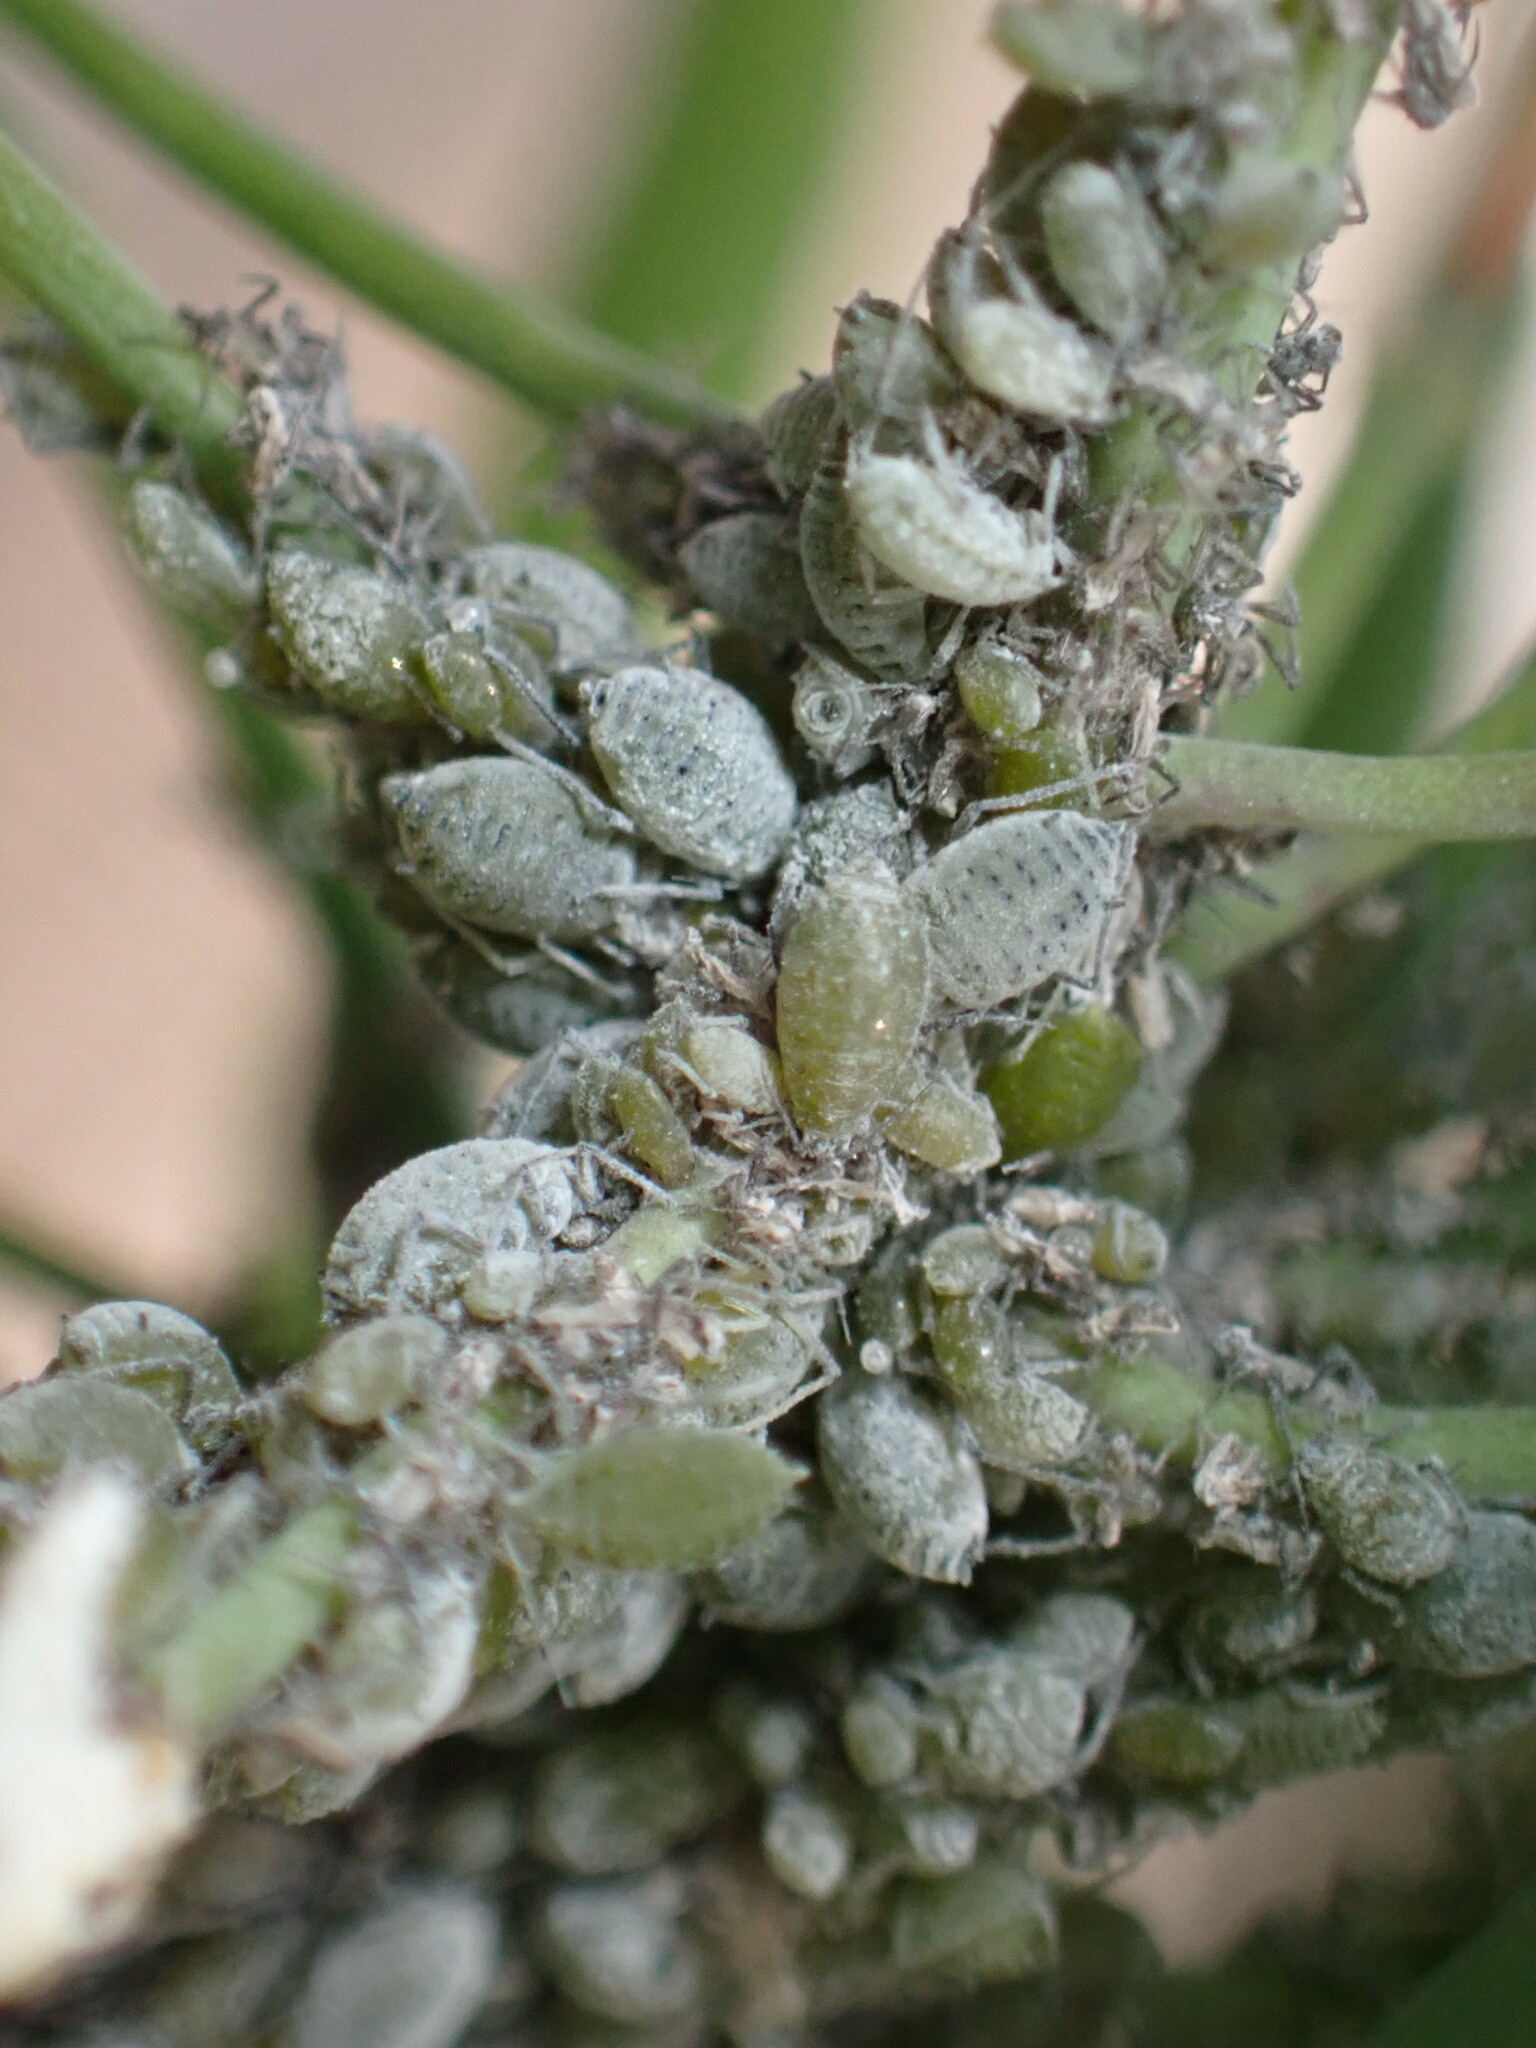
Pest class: cabbage_aphid